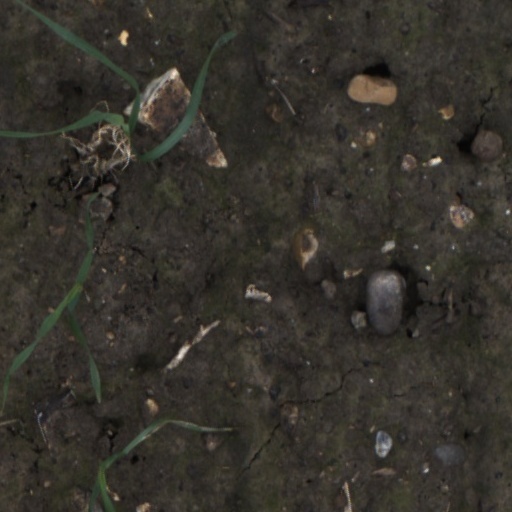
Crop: wheat